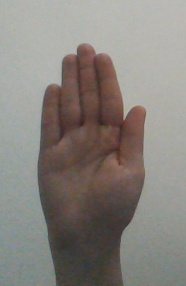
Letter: seen